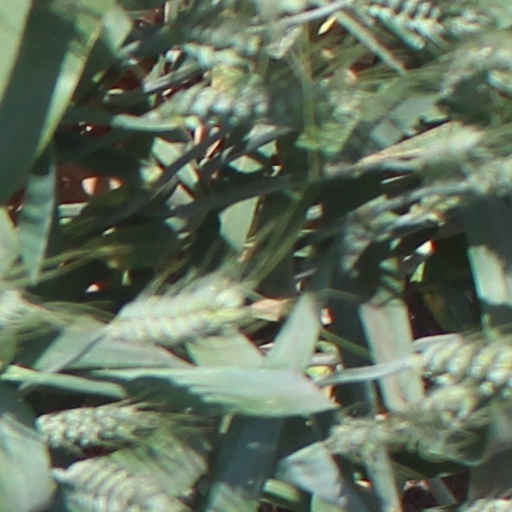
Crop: wheat